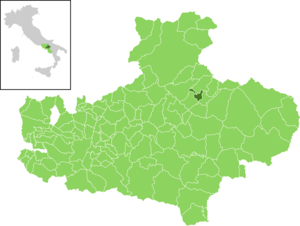
San Nicola Baronia est une commune italienne de la province d'Avellino dans la région Campanie en Italie.